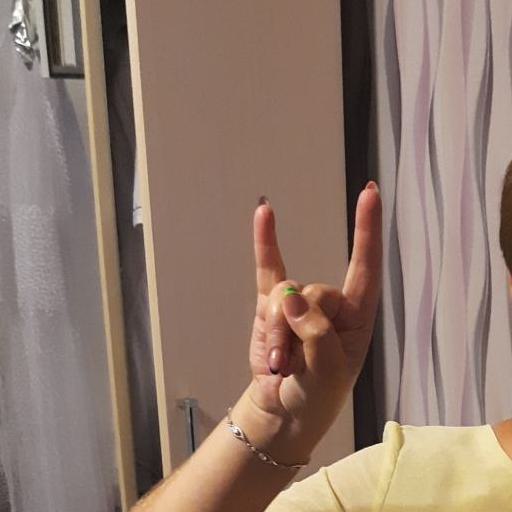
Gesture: rock